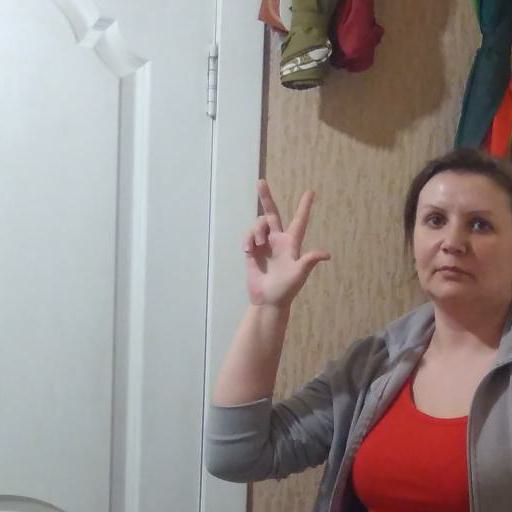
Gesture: three2